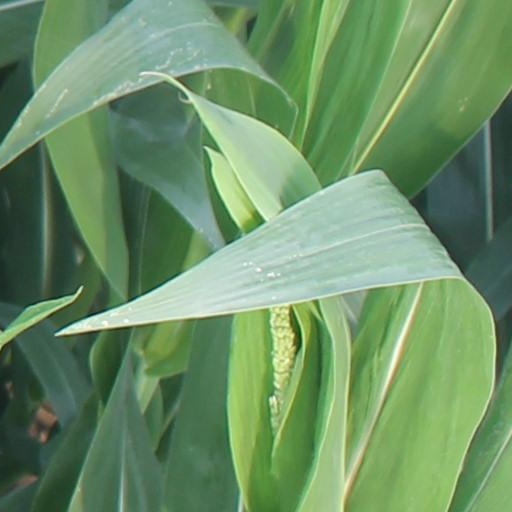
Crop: maize; corn